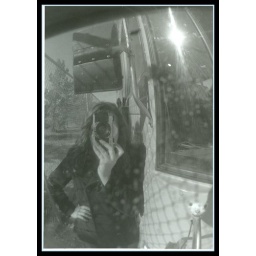
me in the bus mirror